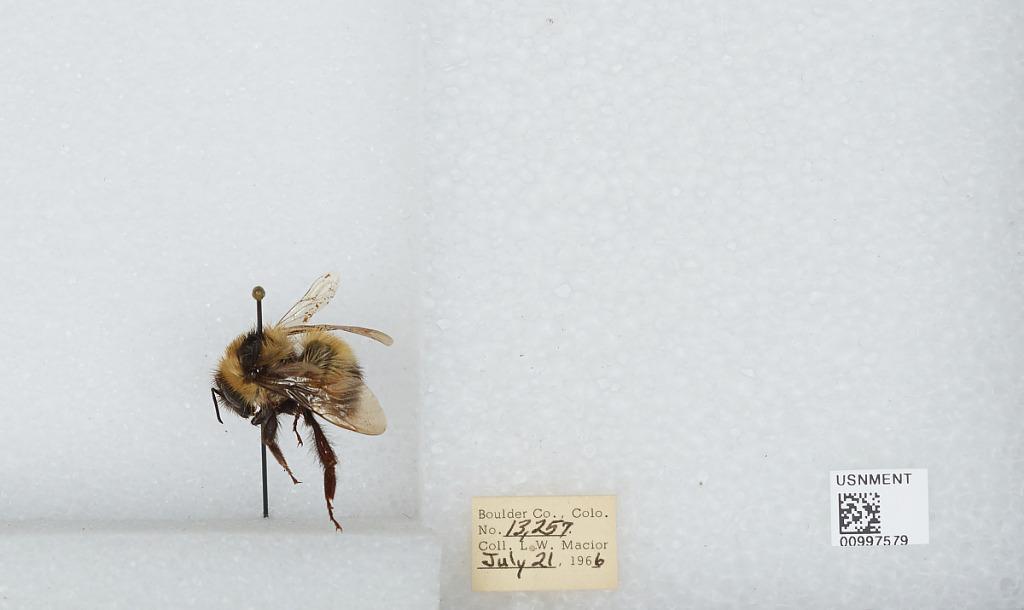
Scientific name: Bombus (Alpinobombus) balteatus Dahlbom
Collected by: L. Macior
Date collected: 1966-7-21
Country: United States
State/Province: Colorado
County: Boulder
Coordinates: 40.0275, -105.252